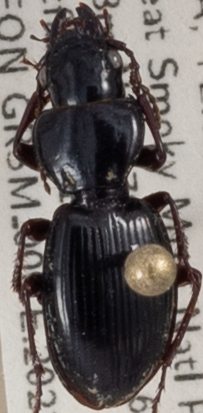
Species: Cyclotrachelus freitagi
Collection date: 2023-08-15
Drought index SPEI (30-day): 1.282
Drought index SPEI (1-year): -0.156
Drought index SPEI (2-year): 0.594